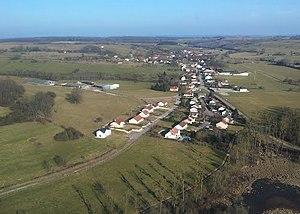
Lecey vue du ciel
Lecey est une commune française située dans le département de la Haute-Marne, en région Grand Est.